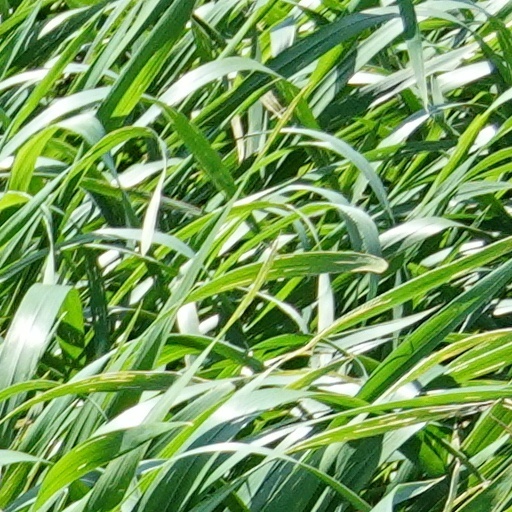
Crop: wheat